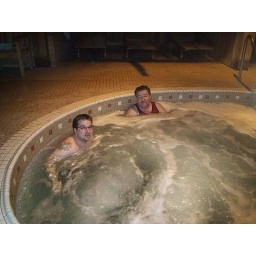
water tower inn in the sault